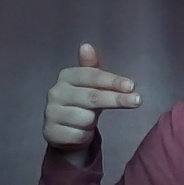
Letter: ghain